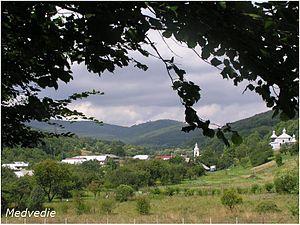
Medvedie est un village de Slovaquie situé dans la région de Prešov.